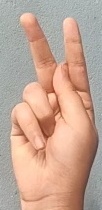
ASL sign: K